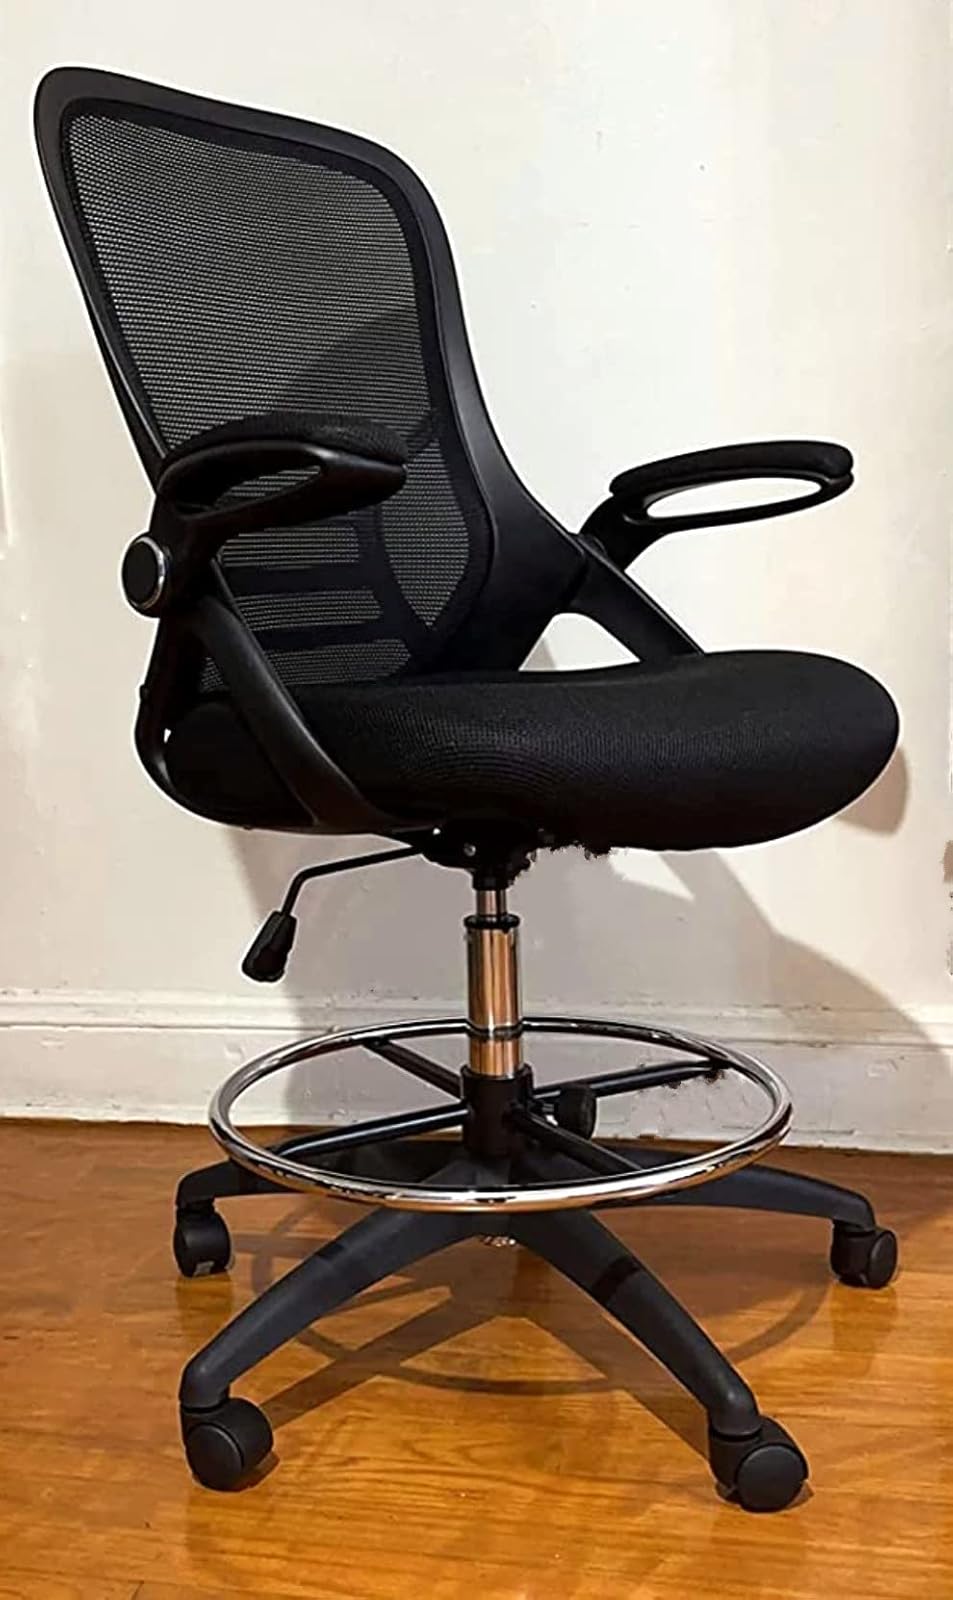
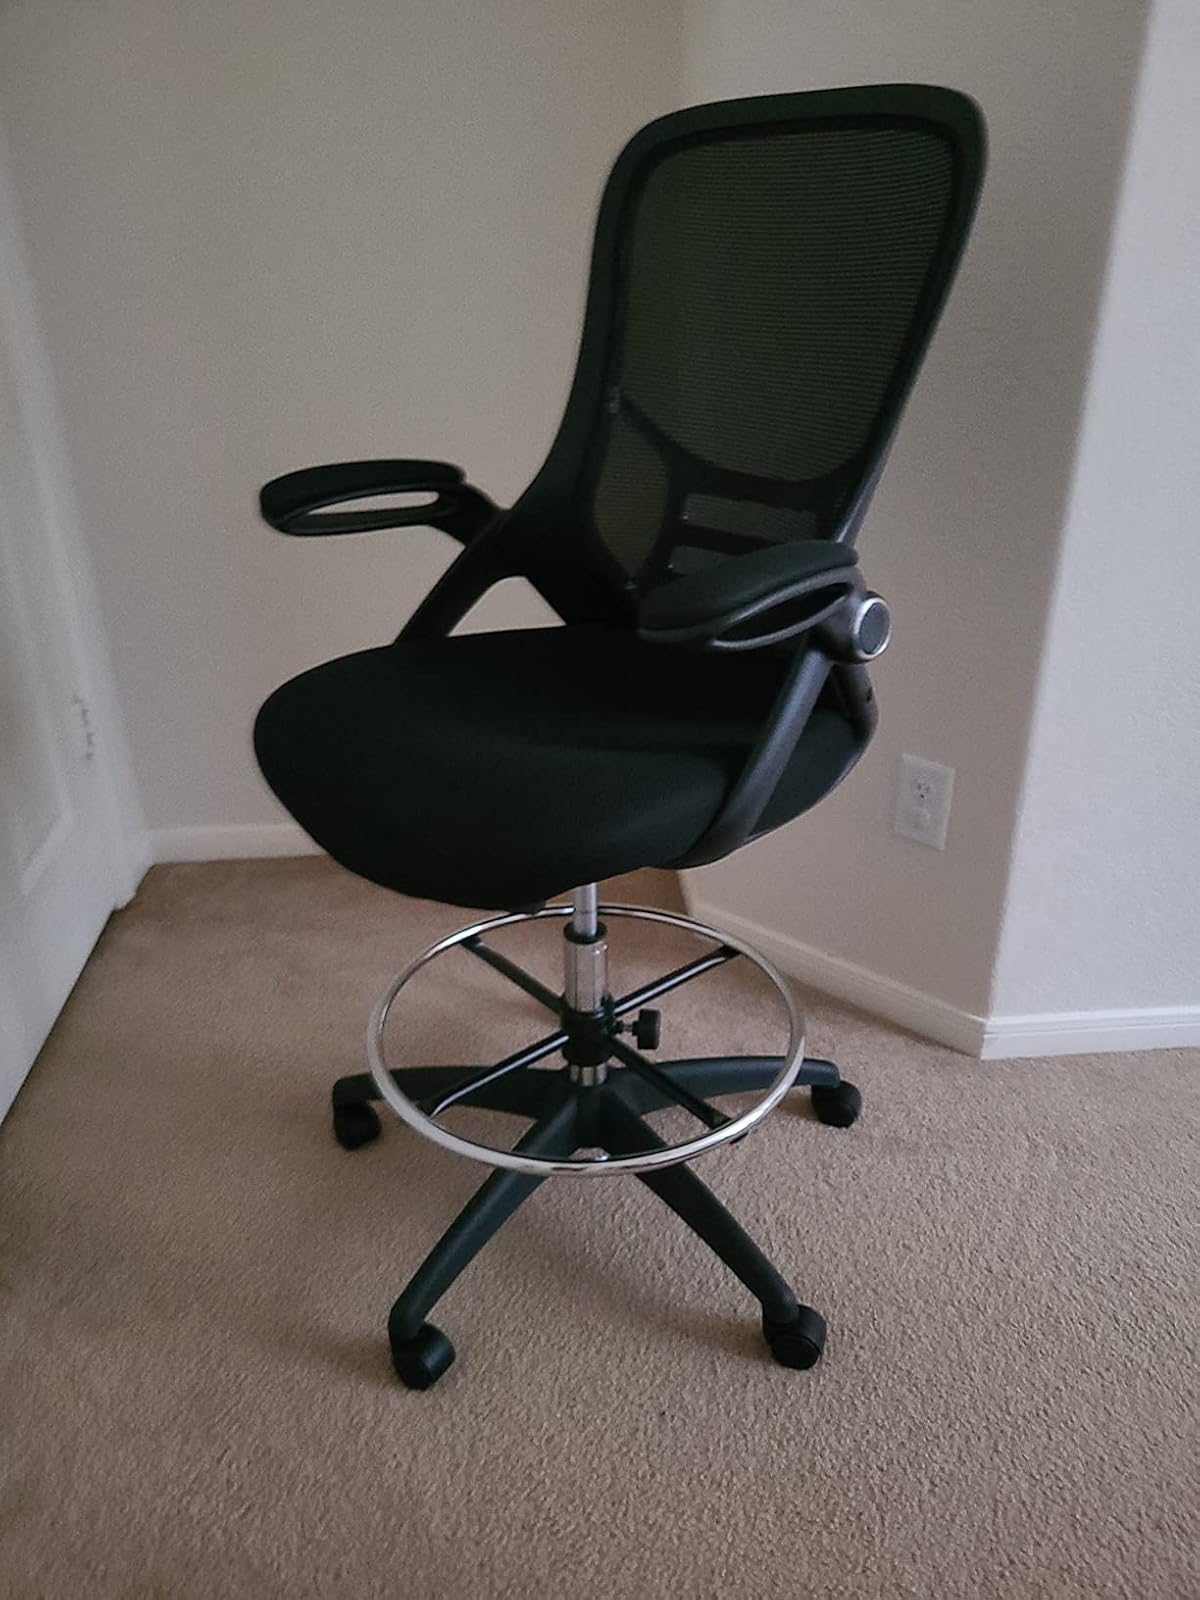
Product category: items_chair
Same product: yes